Kahaani

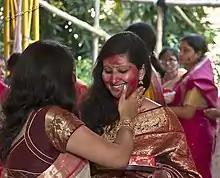
One woman smearing the face of another with vermilion

Filming took place on the streets of Kolkata, where Ghosh often employed the art of guerrilla filmmaking (shooting in real locations without any previous knowledge given to onlookers) to avoid unwanted attention. The cinematographer Setu, who had assisted others in the past to shoot documentaries in Kolkata, said that unlike majority of Indian films, "Kahaani" was shot mostly without artificial light. The film was shot in 64 days, during which the Durga Puja festival of 2010 took place. Shooting locations in Kolkata included Kalighat Metro station, Nonapukur tram depot, Kumartuli, Howrah Bridge, Victoria Memorial, old houses of North Kolkata and others. The climax, which takes place on the night of Vijayadashami (the last day of Durga Puja), was shot on the night of Vijayadashami in the premises of a "Barowari" (publicly organised) Durga Puja celebration in the Ballygunge neighbourhood of Kolkata. Most of the crowd in the climax were not actors. Some actors mingled with the crowd engaged in "Sindoor khela"—their job was to appreciate the camera angles and accordingly apply "sindoor" (vermilion) on Vidya's face so that accidental exposure of her eyes to "sindoor" could be avoided.